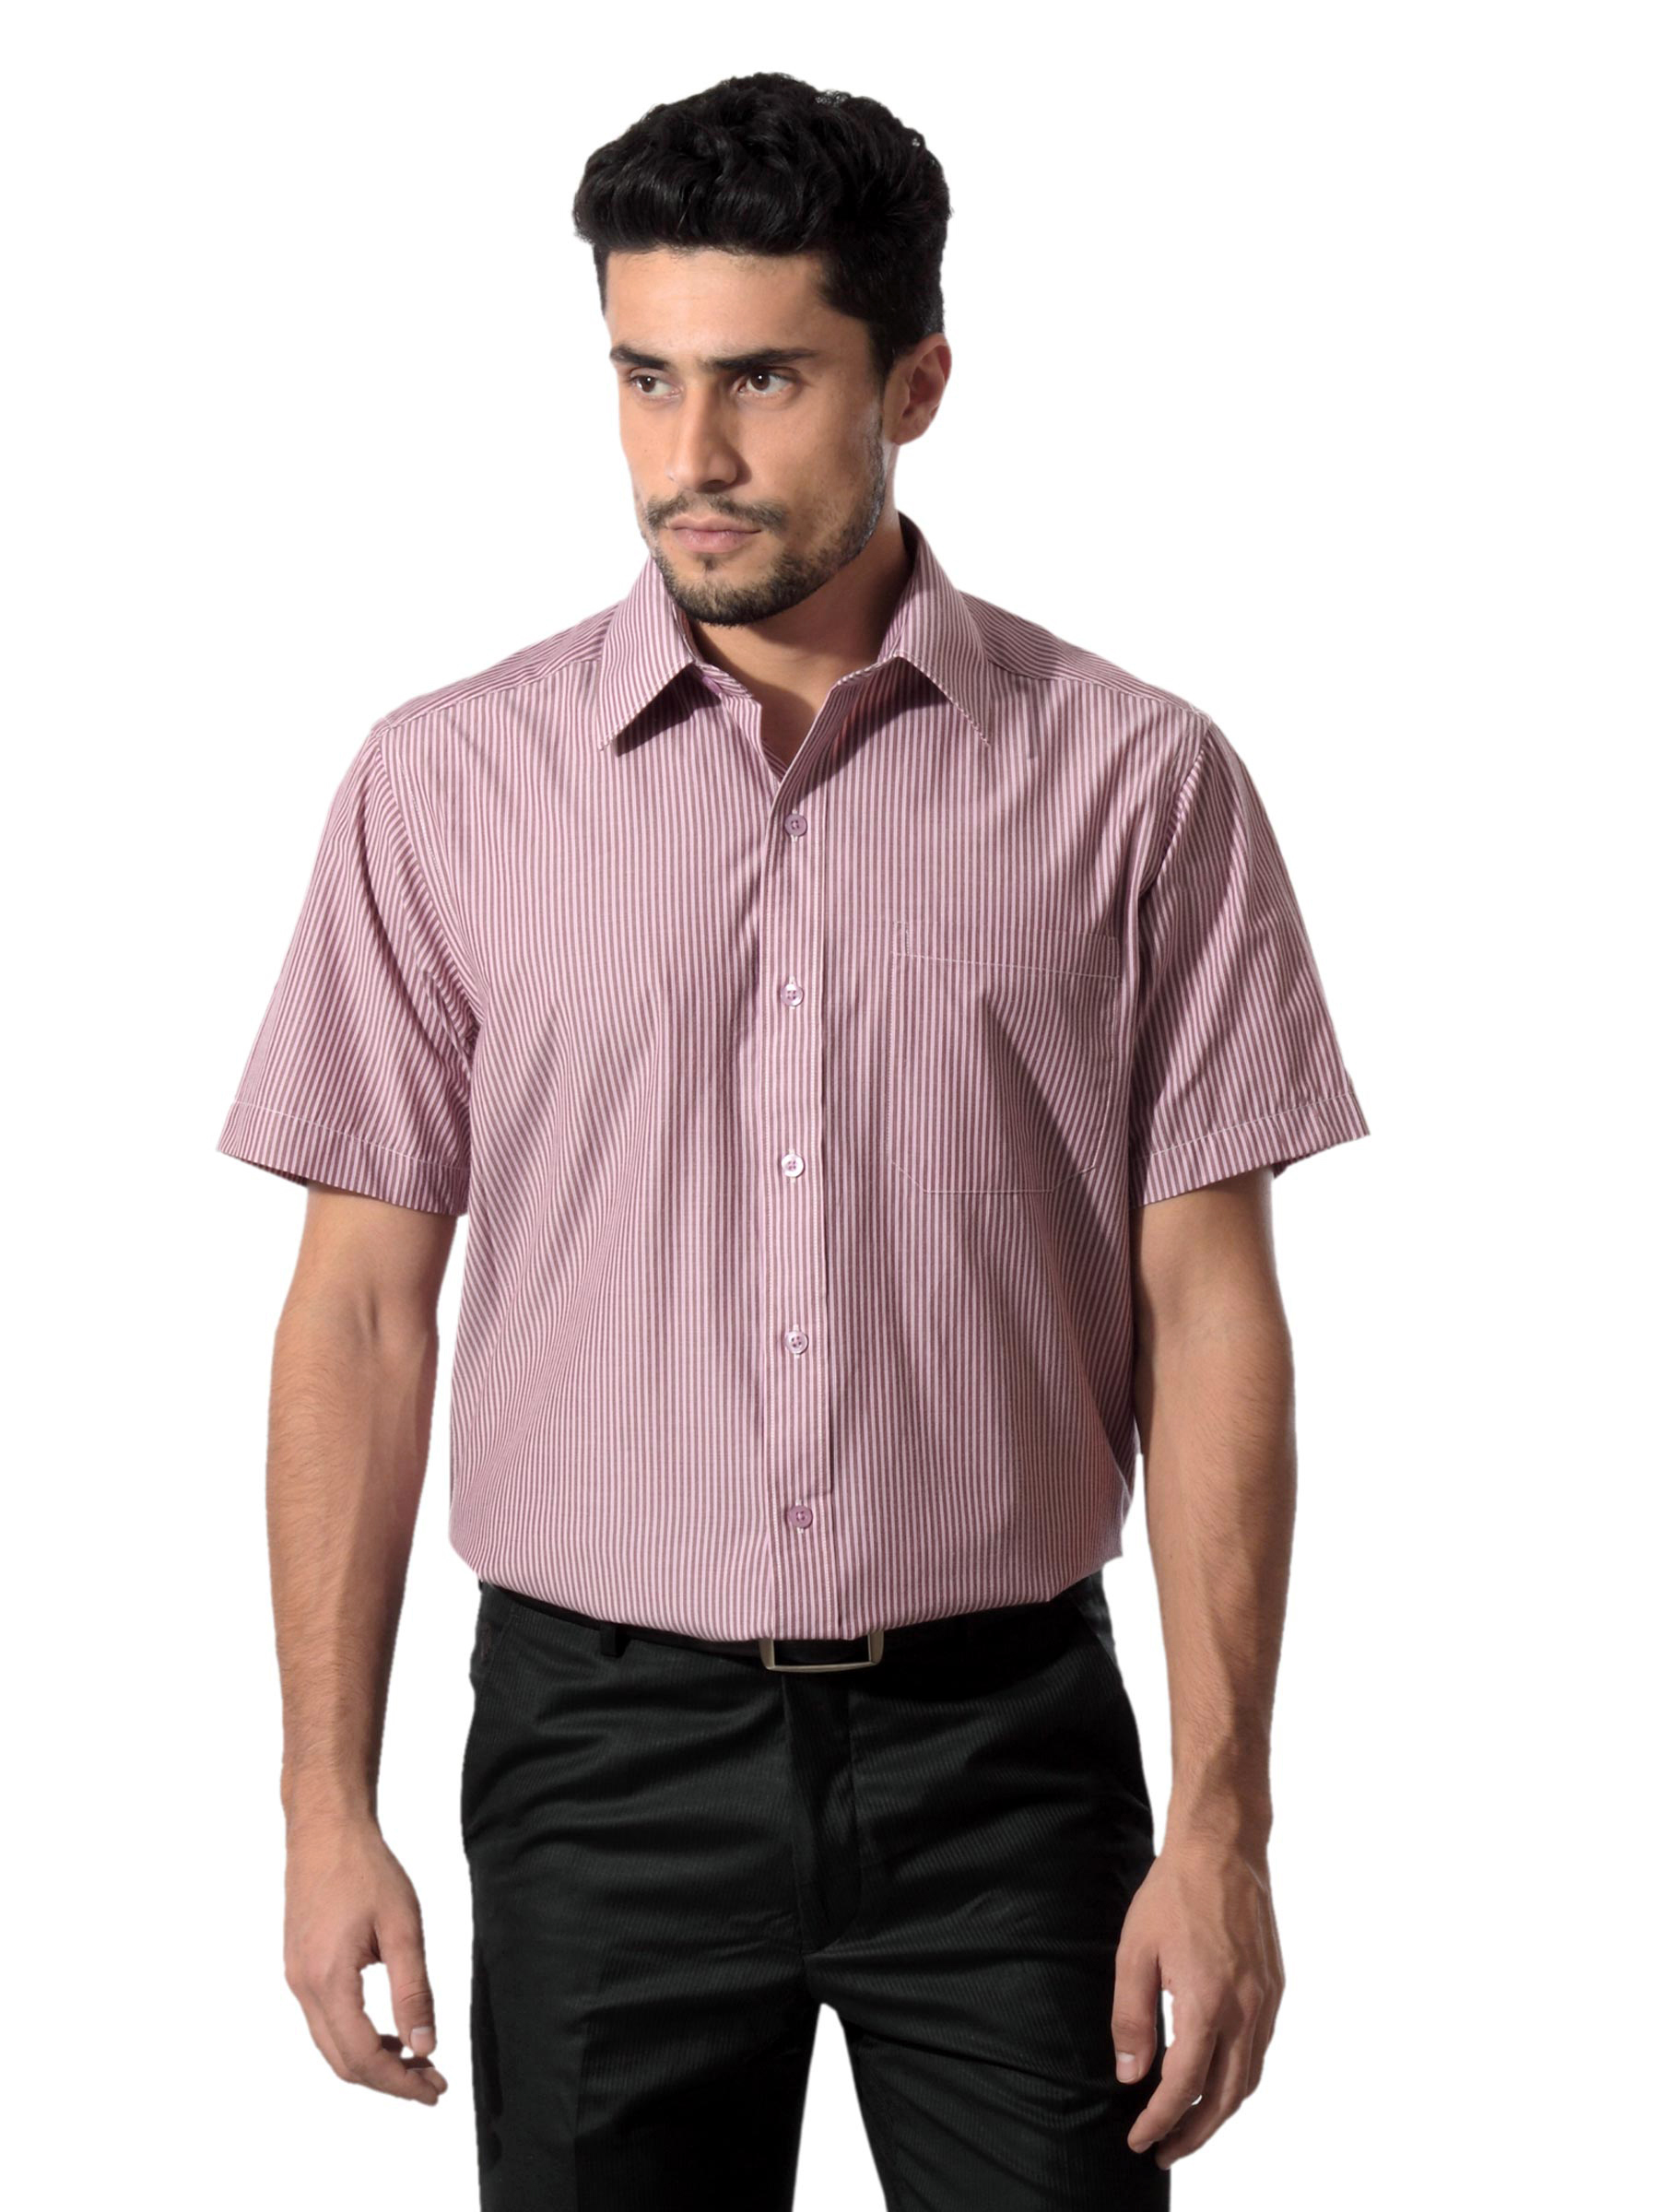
John Players Men Stripes Brown Shirt
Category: Apparel / Topwear / Shirts
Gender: Men
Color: Brown
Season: Summer 2012
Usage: Formal